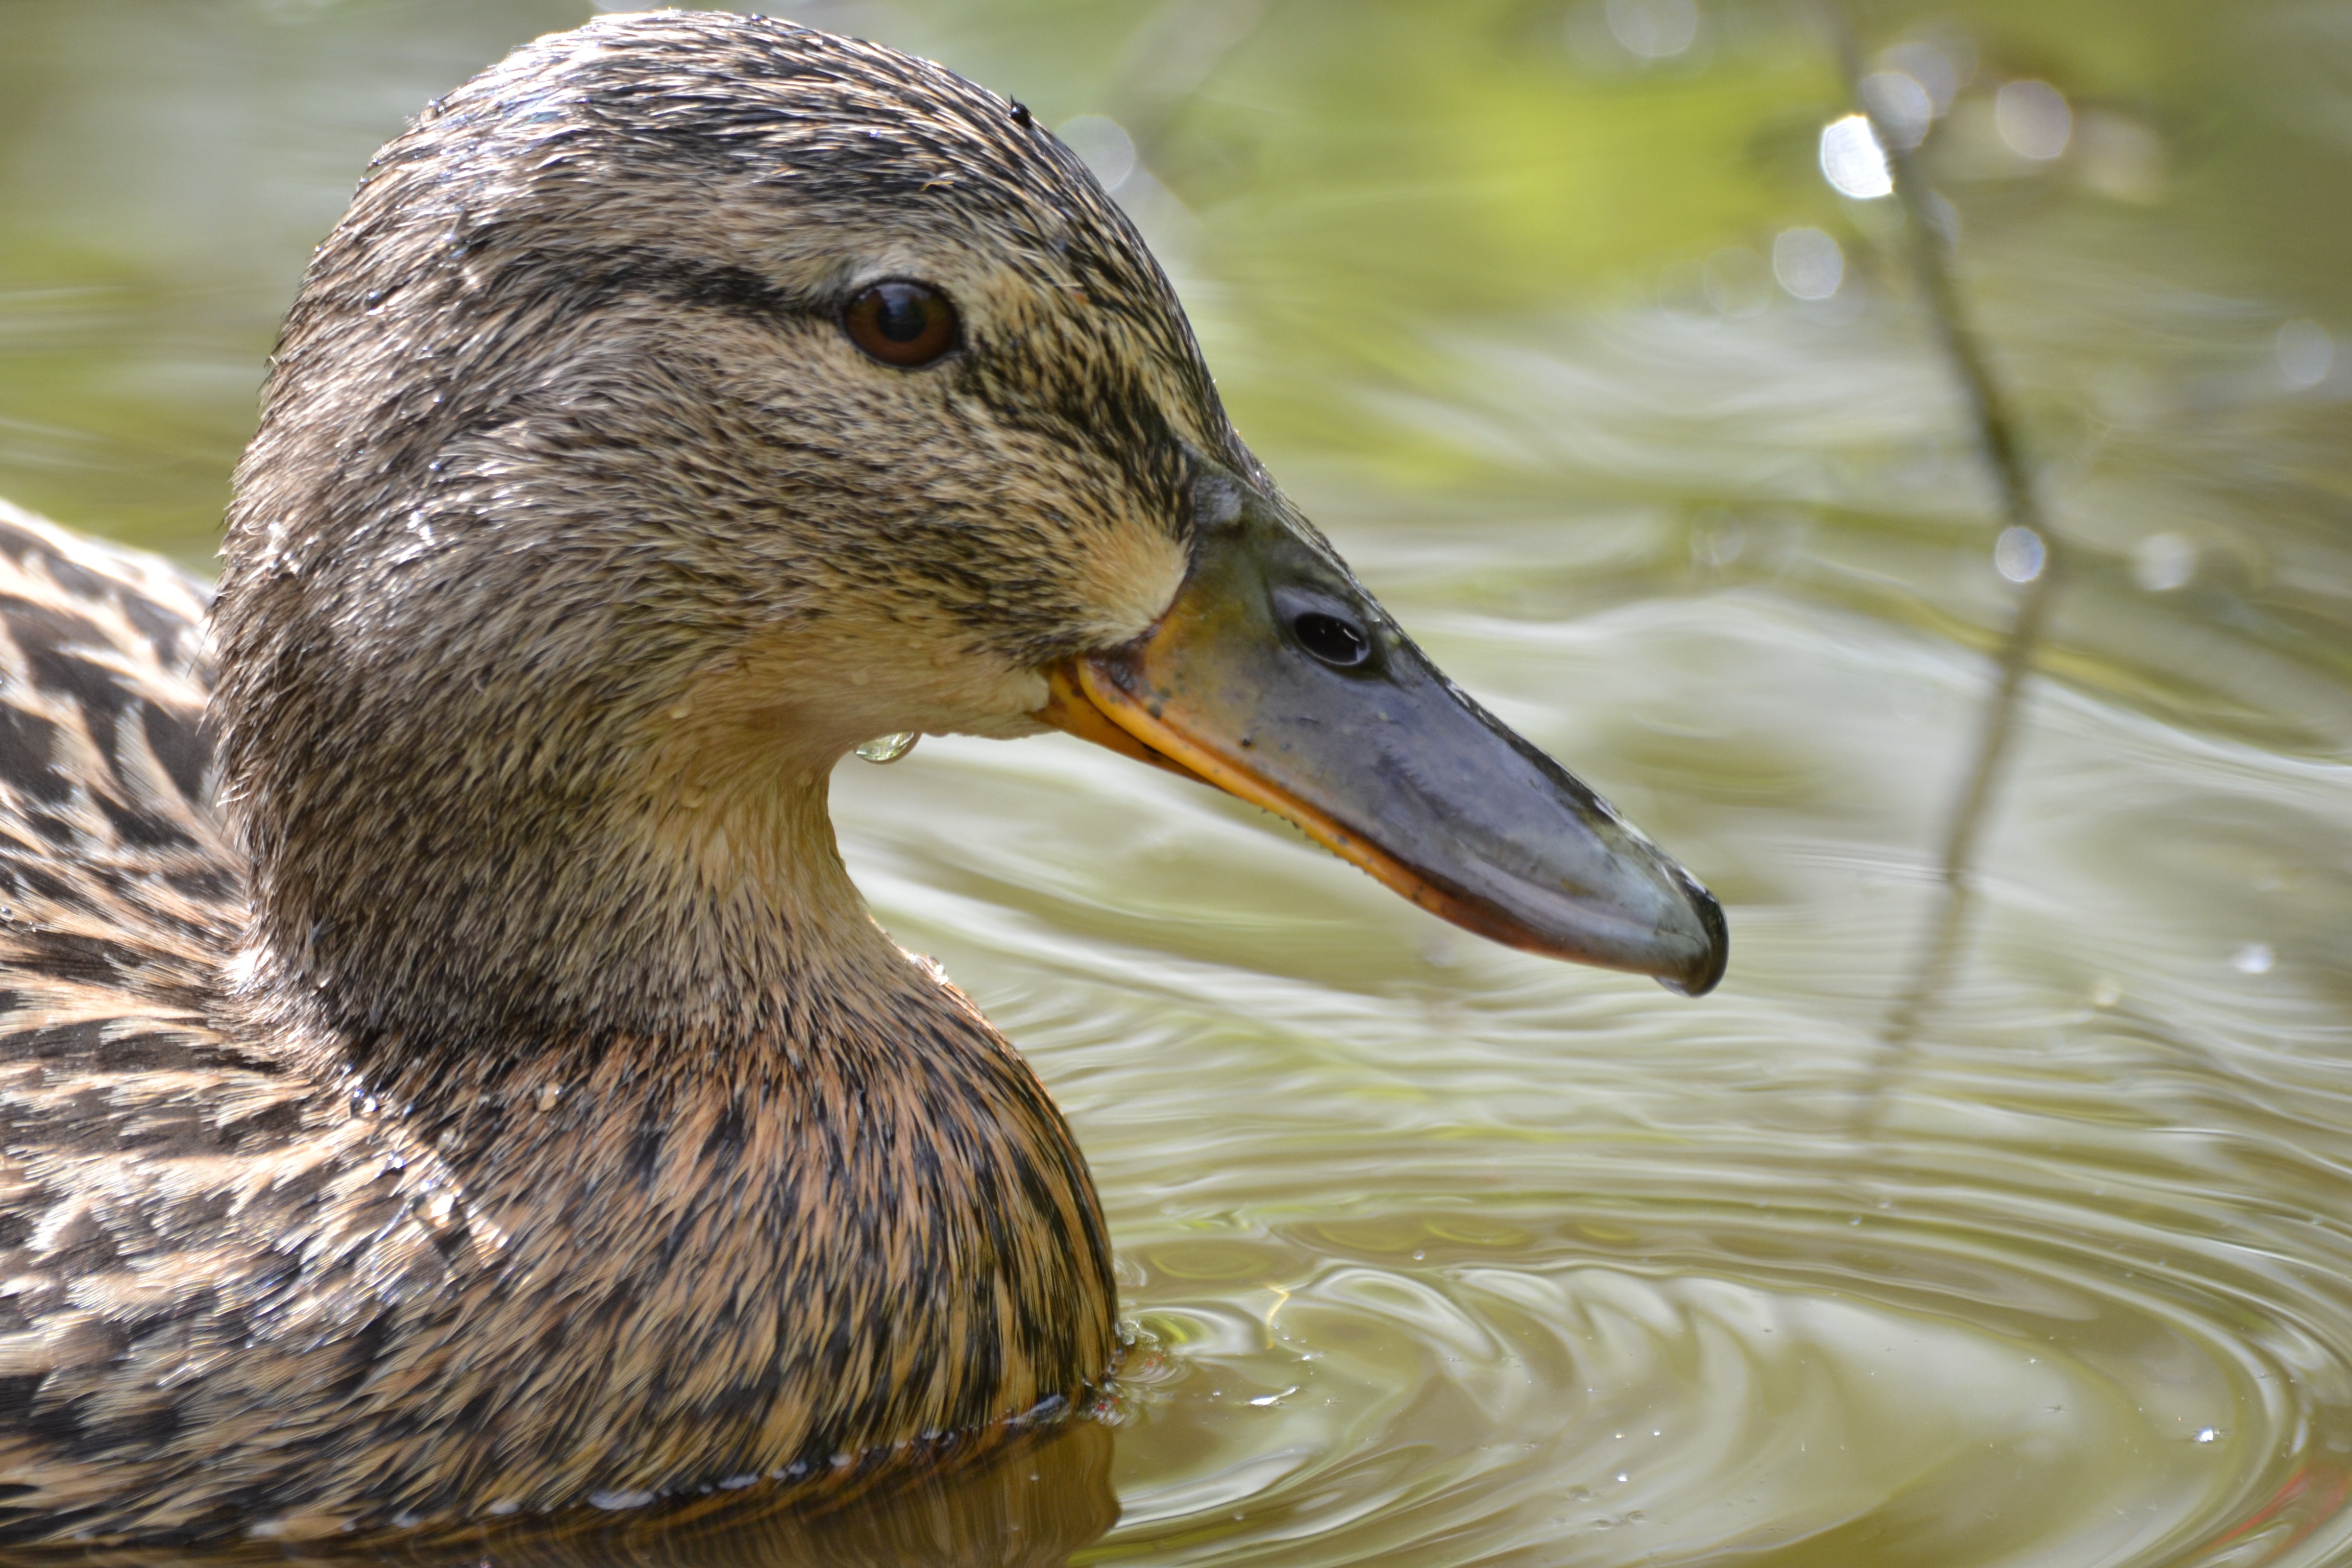
water, bird, wildlife, beak, fauna, close up, duck, goose, vertebrate, waterfowl, water bird, mallard, canard, mallard duck, ducks geese and swans, seaduck